Primeval Evolved

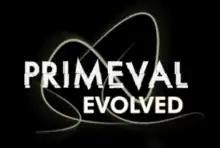

Primeval Evolved was an online game of the ITV series "Primeval", produced by ITV1, itv.com, Hoodlum Entertainment and Impossible Pictures. It won the 2010 International Emmy Award for Digital Program: Fiction and nominated for the 2010 BAFTA television award for New Media. A new level was released after each episode of series three and referenced in that week's episode. After a recap of the previous game installment, the player was greeted by a cast member of the fictional Anomaly Research Centre (ARC) and could interact with various items in the home lab. A clue word announced during the end credits helped solve each game, and finishing one week gave the player an entry into a competition to win principal character Nick Cutter's jacket. A game was released the following Monday which usually involved the player helping Eve. There was also an introduction level before the series started and the tenth week featured very little content. The game is no longer online, and there is no other information suggesting a new series of this or any other game if a new series of "Primeval" airs.